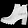
Label: Ankle boot